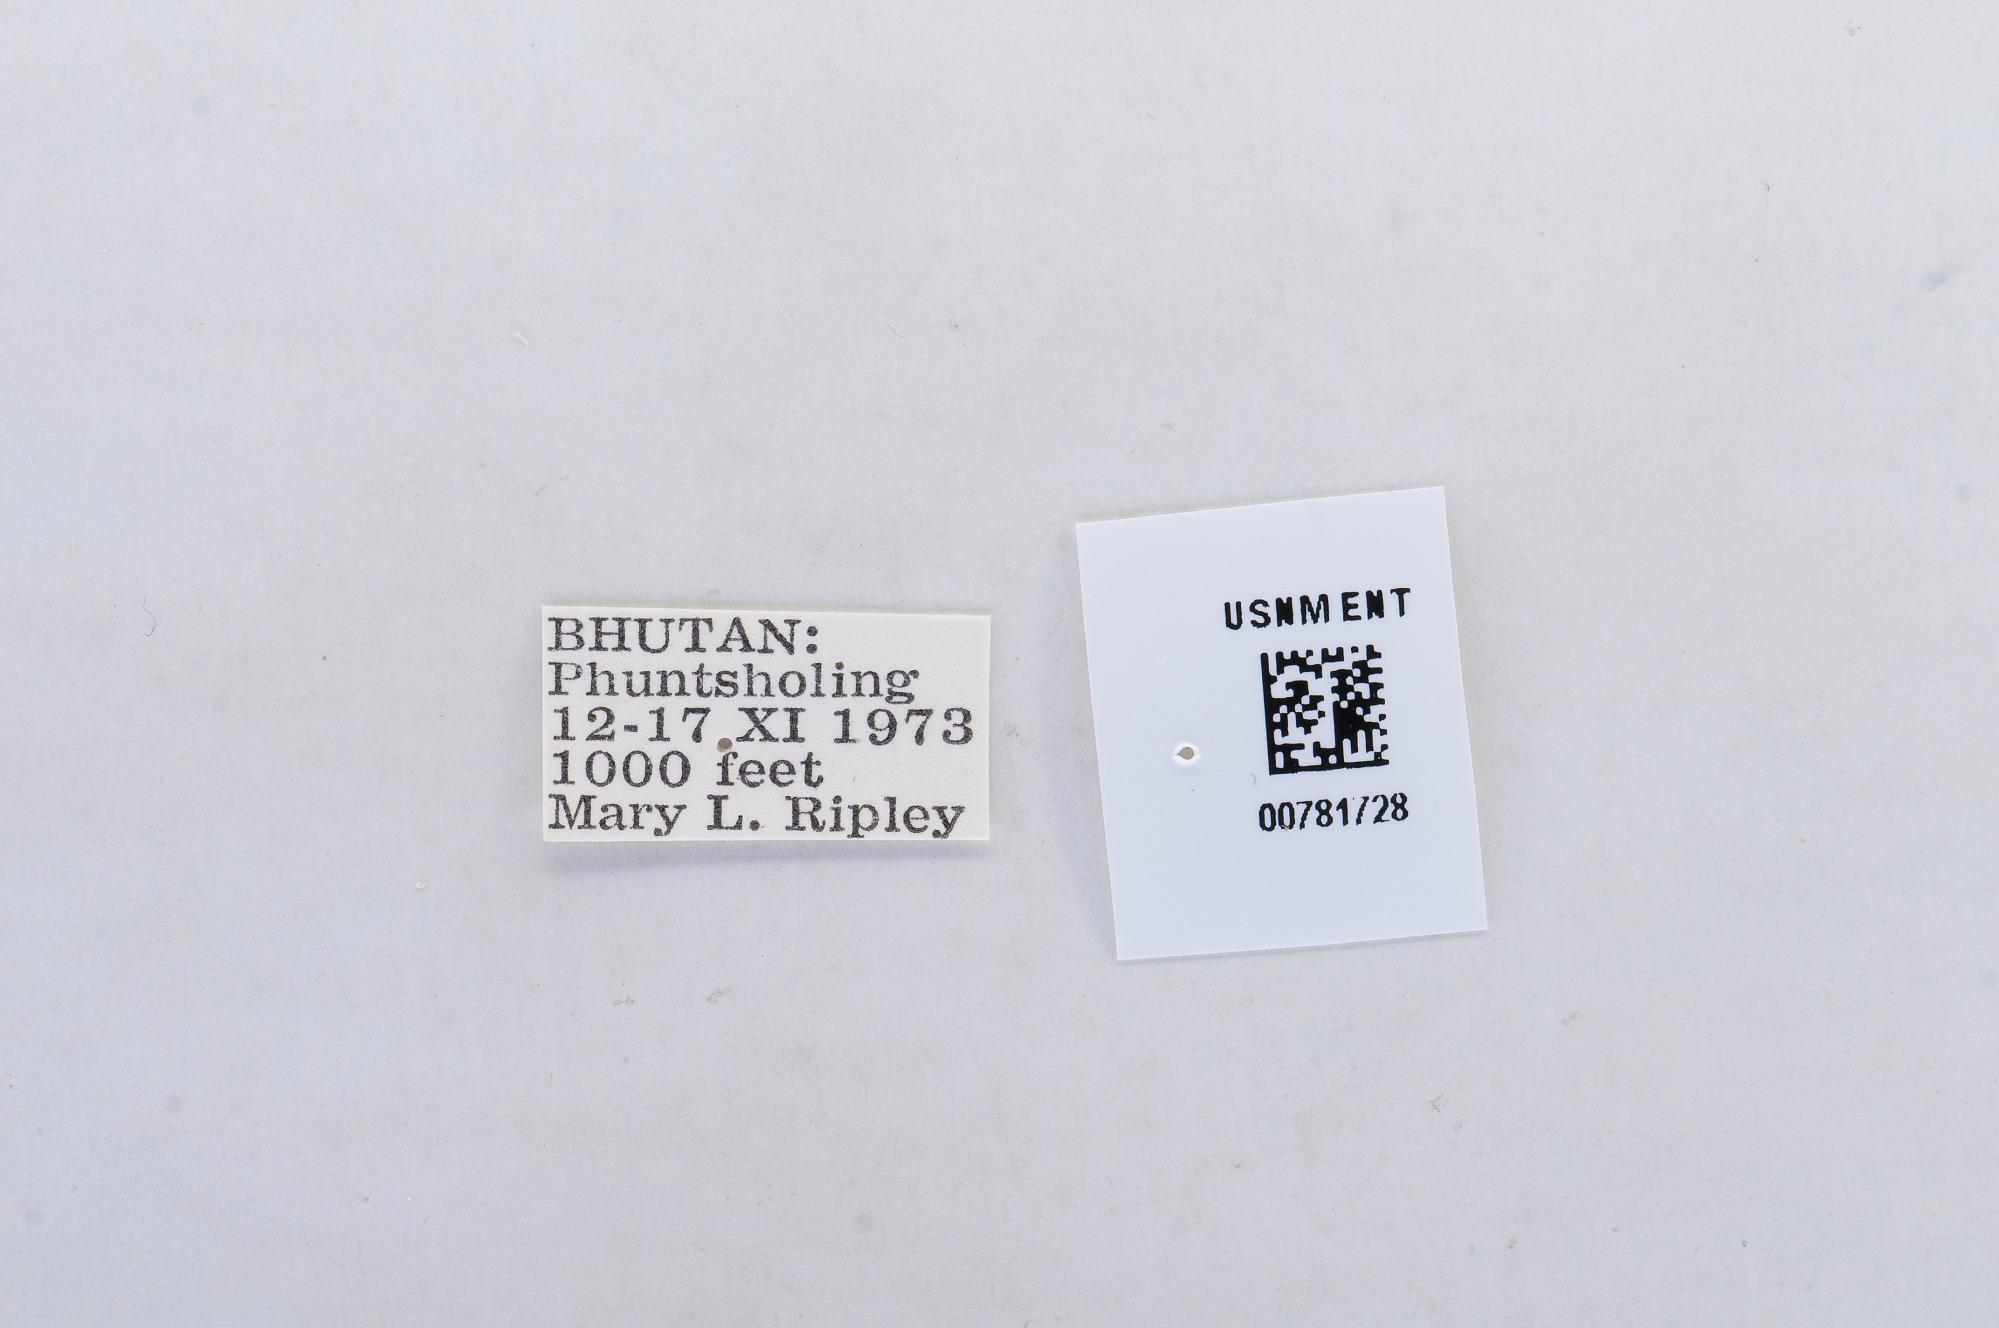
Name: Appias libythea
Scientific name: Appias libythea
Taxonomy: Animalia, Arthropoda, Hexapoda, Insecta, Lepidoptera, Pieridae, Pierinae